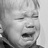
Emotion: sad